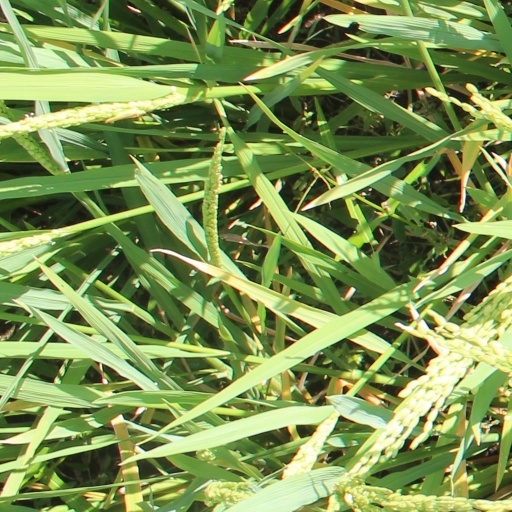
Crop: rice